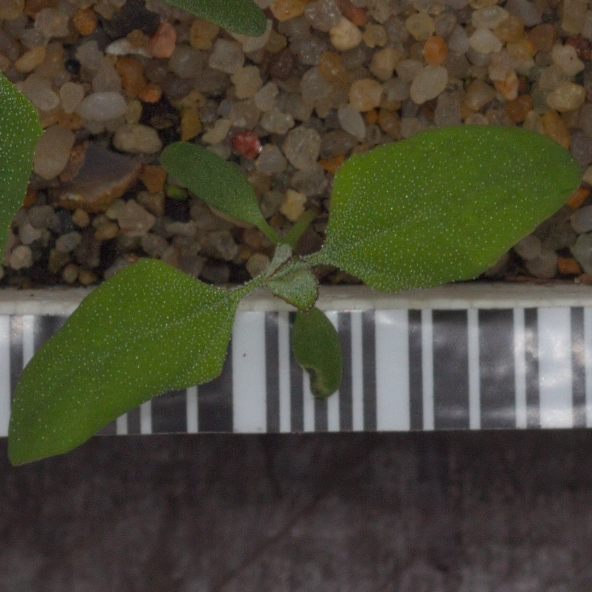
Label: fat_hen